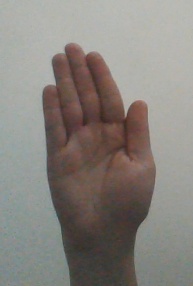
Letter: seen